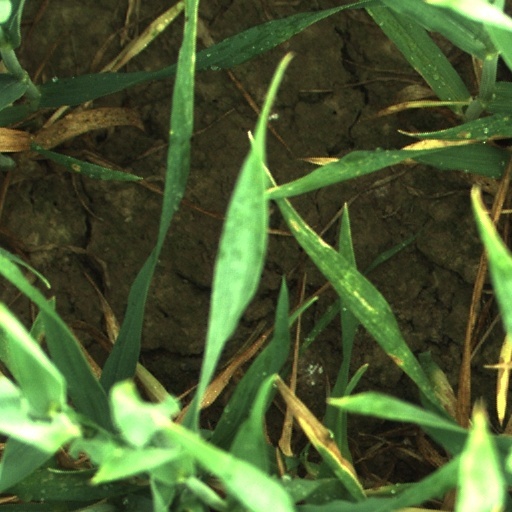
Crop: wheat